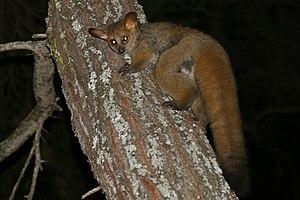
Le Galago à queue touffue est une espèce de primates de la famille des Galagidae.